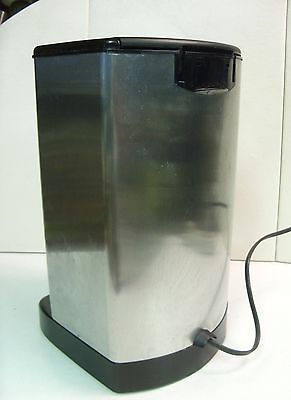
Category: coffee maker